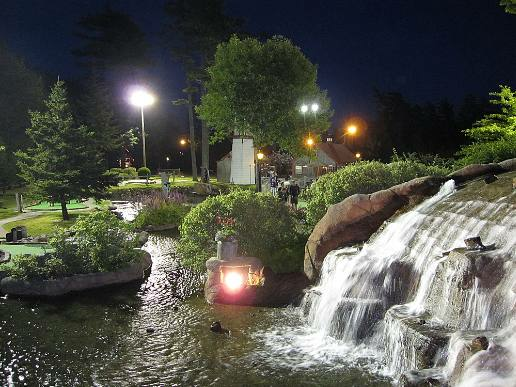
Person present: No